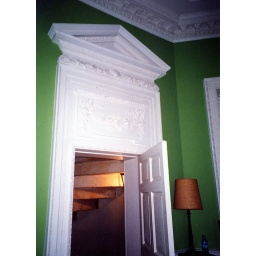
View towards stair tower shows the Classical pediment and plasterwork over the master bedroom door. (Photo A&amp;amp;F)